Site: brandenburg
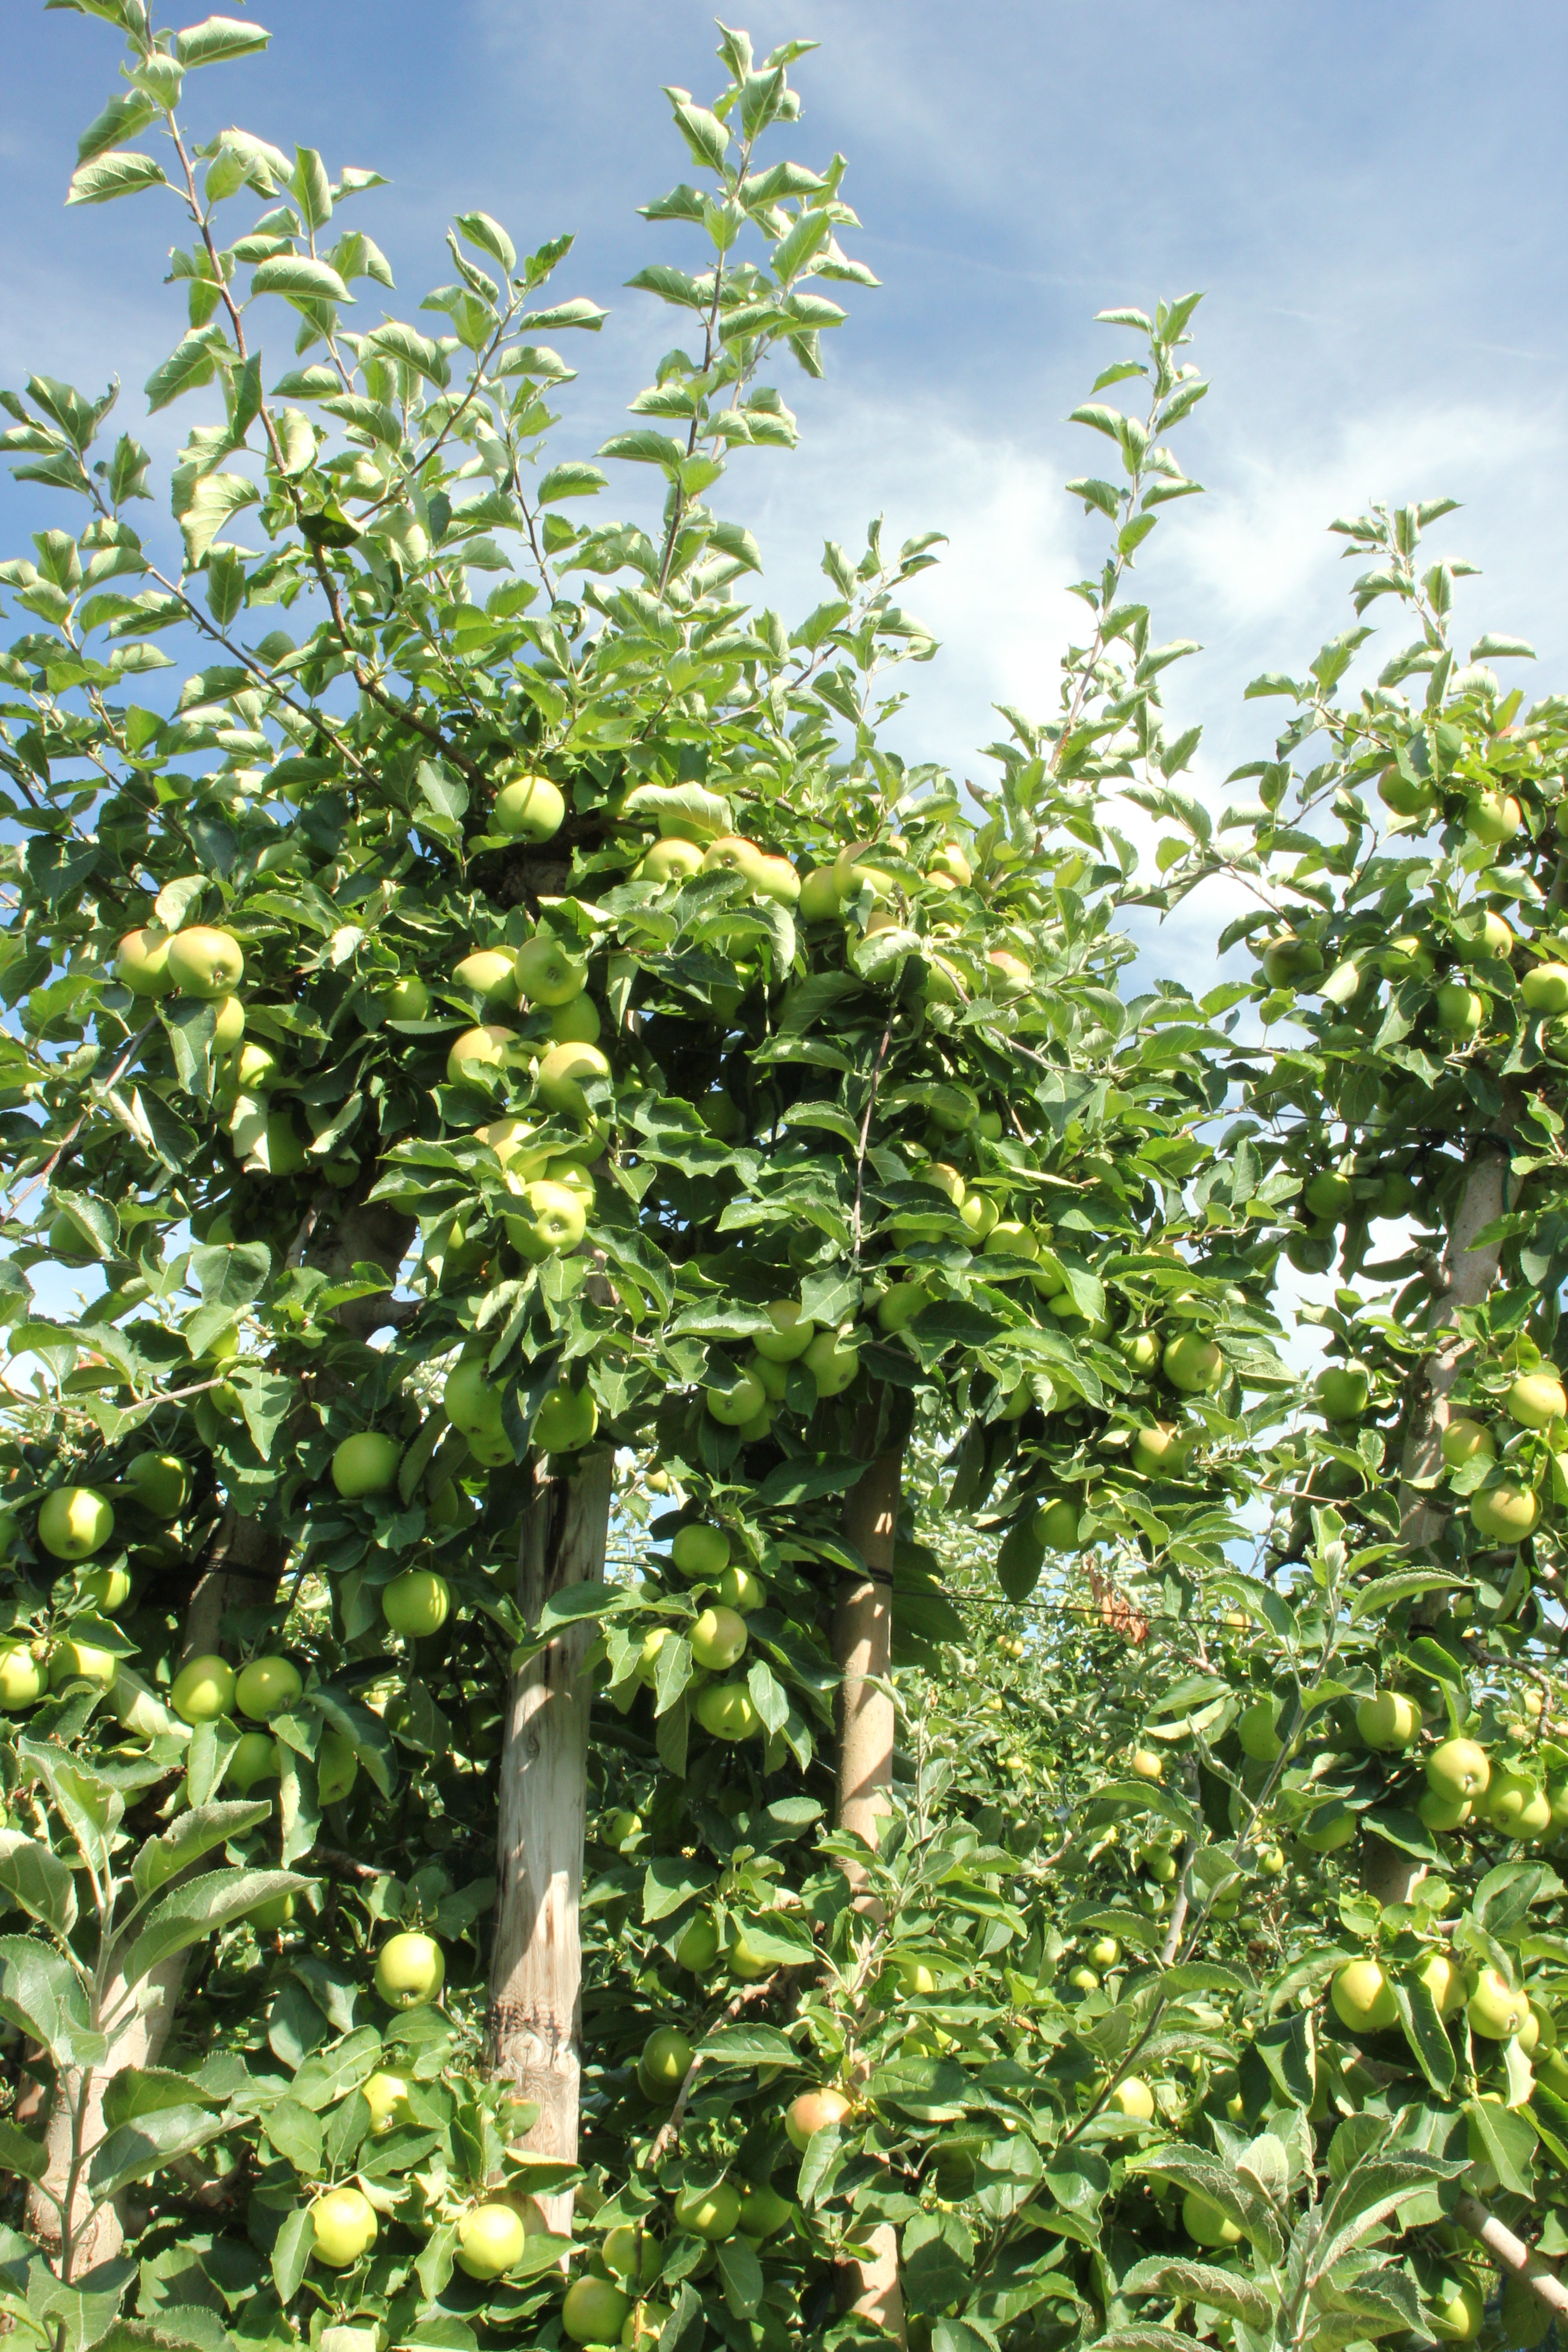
Growth stage (BBCH 77): Development of fruit